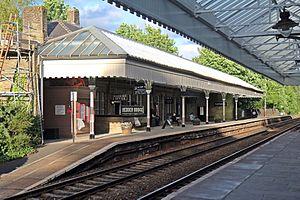
La gare de Hebden Bridge est une gare ferroviaire du Royaume-Uni, située sur le territoire de la ville de Hebden Bridge, dans le Yorkshire de l'Ouest en Angleterre.